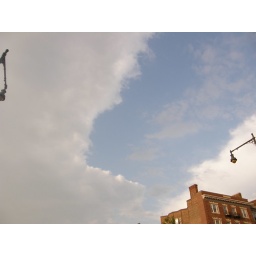
A somewhat disturbingly rectangular cloud formation over Cambridge...